Carl and the Passions – "So Tough"

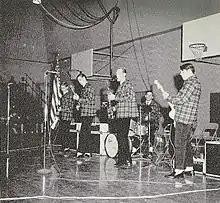
The album's title is a reference to an early iteration of the Beach Boys (pictured in 1962)

Rieley recalled, "The original concept was to do an album called "Landlocked", but they were under pressure to tour. There wasn't time to develop the depth that album would have required." Instead, the band went with the title "Carl and the Passions – "So Tough"" as a nod toward Carl's increased leading role in the Beach Boys.